Ernest Florman

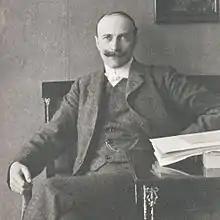
Ernest Florman in 1906

Ernest Florman was a Swedish director, film photographer and royal photographer.